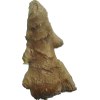
Label: ginger